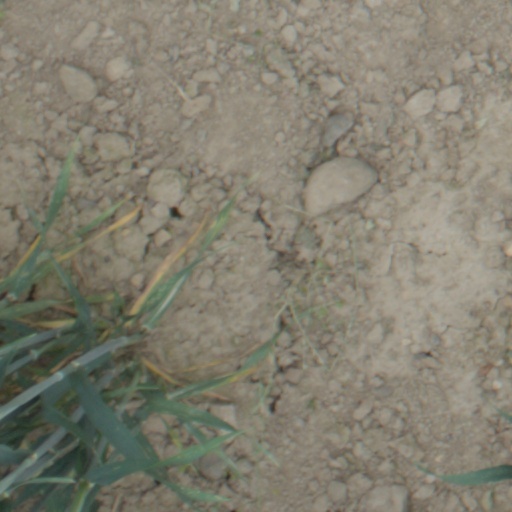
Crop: wheat